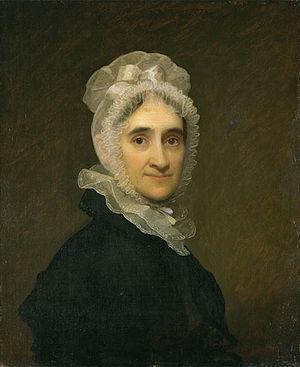
La charlotte est une sorte de bonnet féminin, populaire dans les classes modestes du XVIIIᵉ au XIXᵉ siècle. Elle est considérée comme le précurseur de la capote.